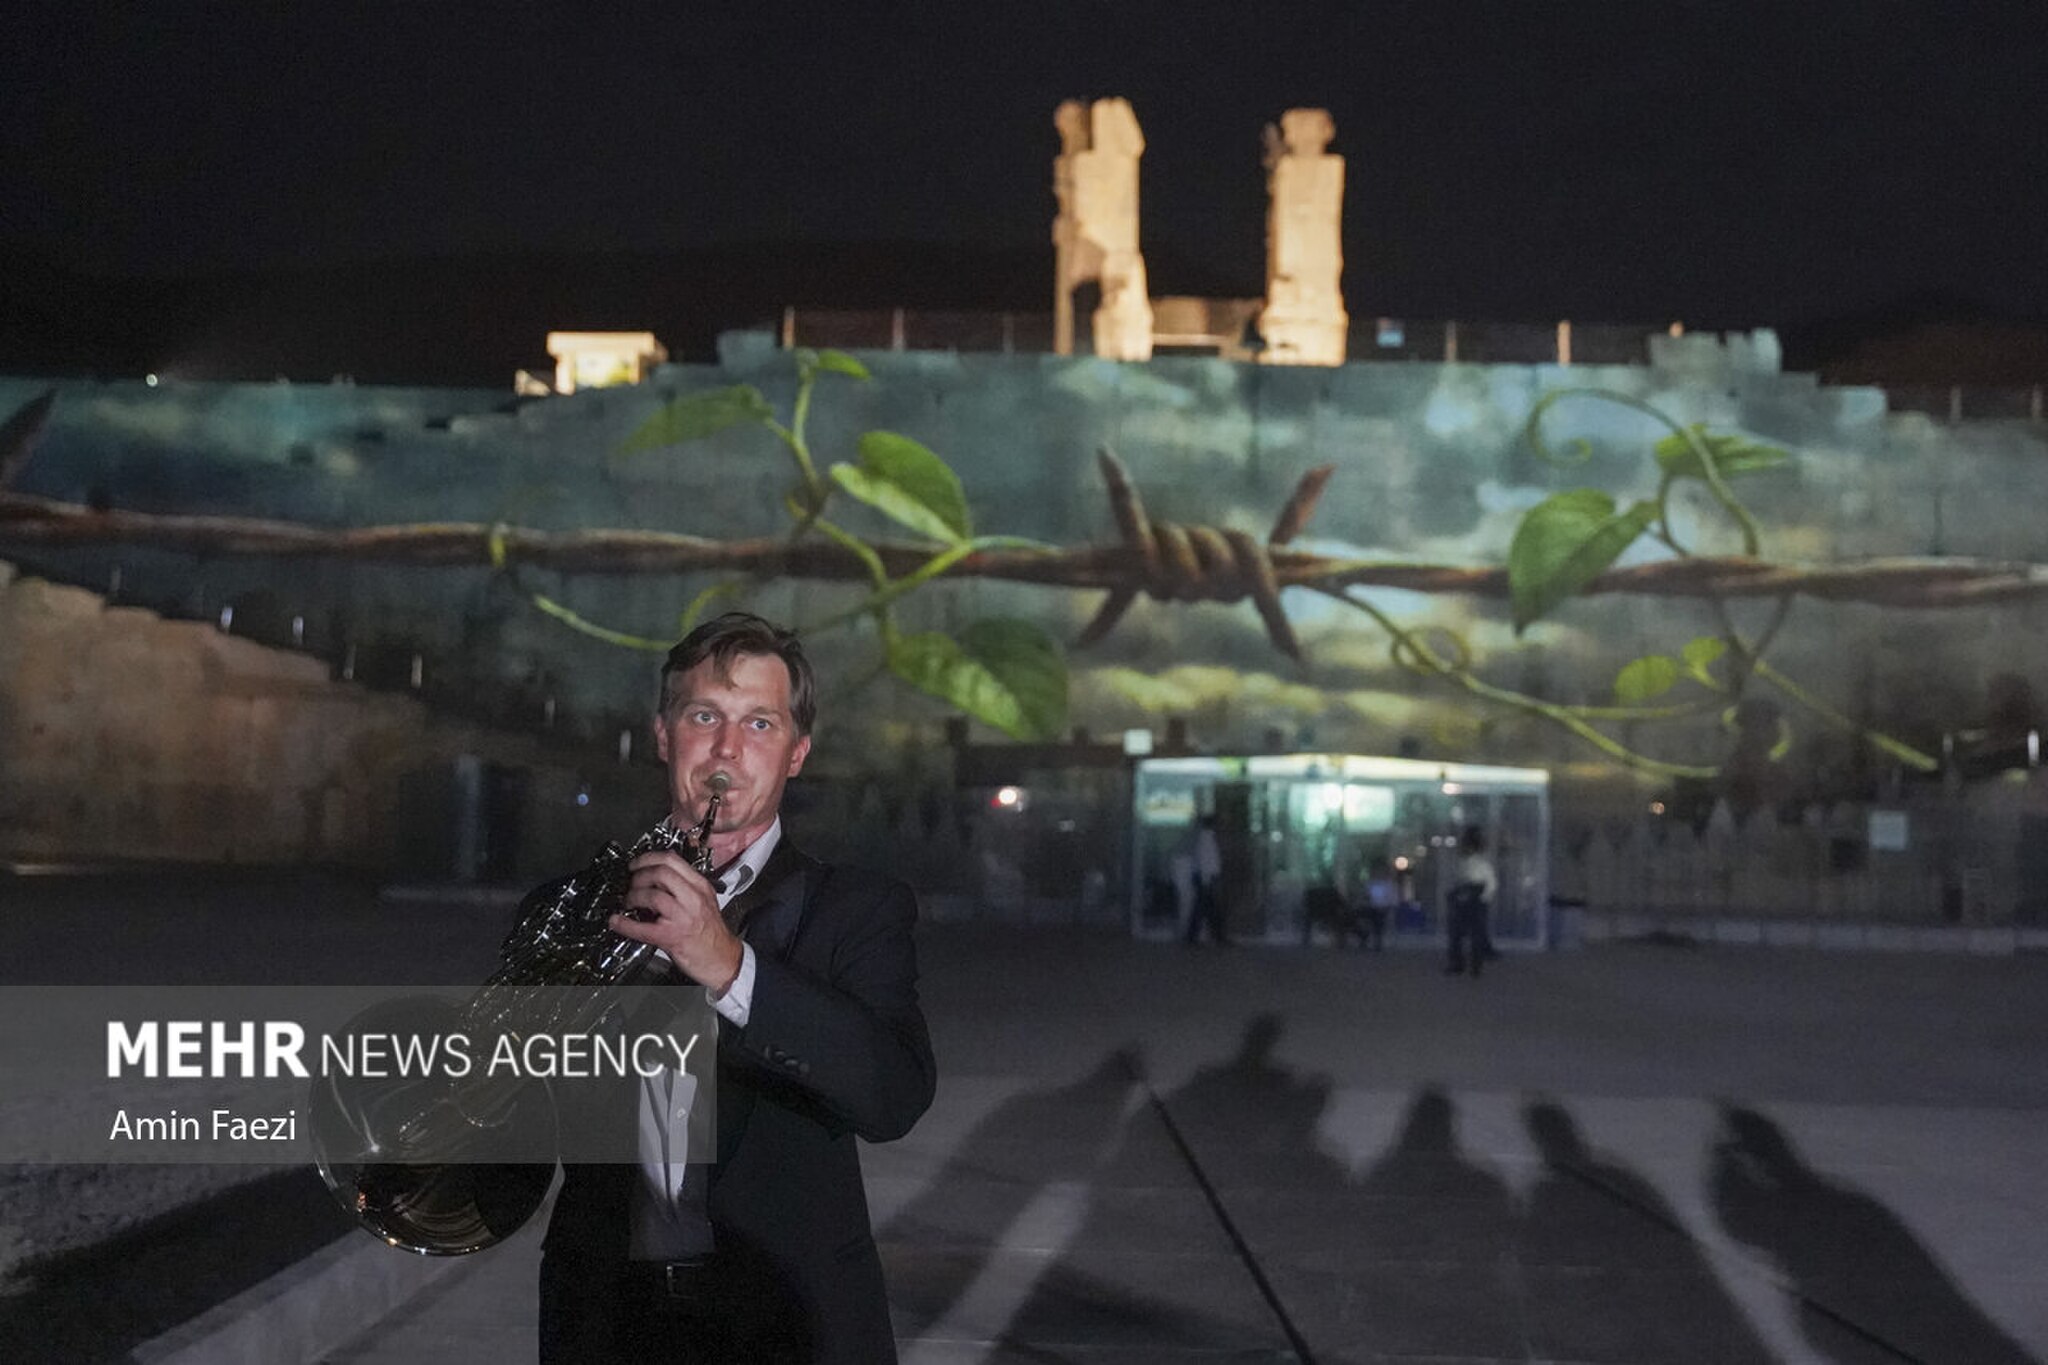
Title: 2025 Armenian Philharmonic Orchestra Performs in Persepolis 7 Mehr
Description: Translation of original description: The Armenian Philharmonic Orchestra performed at the Persepolis World Complex and in the presence of the people of Fars on the evening of Saturday, September 6
Date: Taken on 6 Sep 2025
Categories: Photos from Mehrnews.com, 2025 in Persepolis, Iran photographs taken on 2025-09-06, Armenian Philharmonic Orchestra, Photographs by Amin Faezi for Mehr News Agency